Mesopotamian Marshes

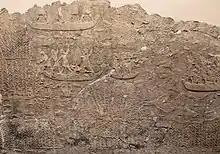
Campaign in the marshes of southern Babylonia during the reign of Ashurbanipal. Showing Assyrian soldiers on boat chasing enemies trying to run away; some are hiding in the reeds.

In the 4th millennium BCE, the first literate societies emerged in Southern Mesopotamia, often referred to as the "Cradle of Civilization", and the first cities and complex state bureaucracies were developed there during the Uruk period. Due to the geographical location and ecological factors of the Fertile Crescent, a crescent-shape fertile area running from the basins of the Nile in Egypt, northwards along the Mediterranean coast in Palestine and Israel, and southwards again along the Euphrates and the Tigris towards the Persian Gulf, civilizations were able to develop agricultural and technological programmes. The crucial trigger was the availability of wild edible plant species. Farming arose early in the Fertile Crescent because the area had a large quantity of wild wheat and pulse species that were nutritious and easy to domesticate.